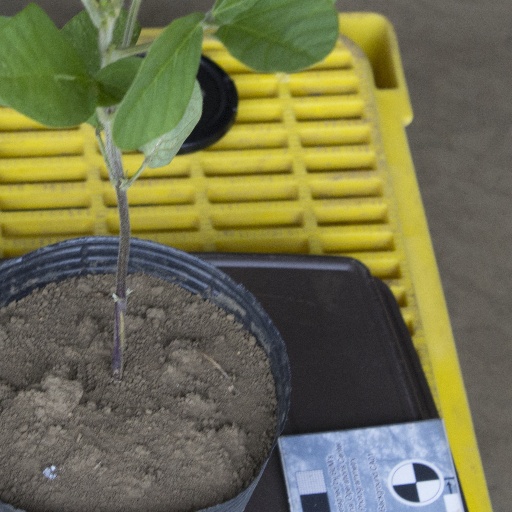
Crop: soybean